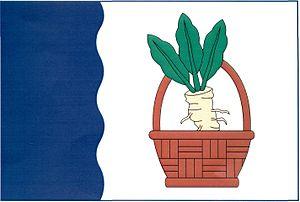
Křenek est une commune du district de Prague-Est, dans la région de Bohême-Centrale, en République tchèque. Sa population s'élevait à 276 habitants en 2020.